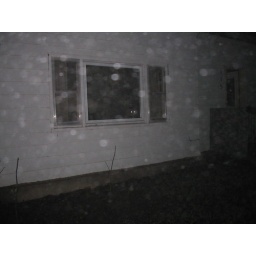
My house on a foggy night with Toby in the window